Palm Cottage Gardens

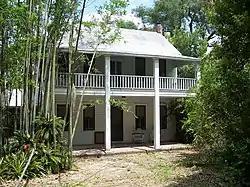
Palm Cottage Gardens, June 2007

The Palm Cottage Gardens, also known as the Henry Nehrling Estate, is a historic site in Gotha, Florida, United States. On November 7, 2000, it was added to the U.S. National Register of Historic Places.